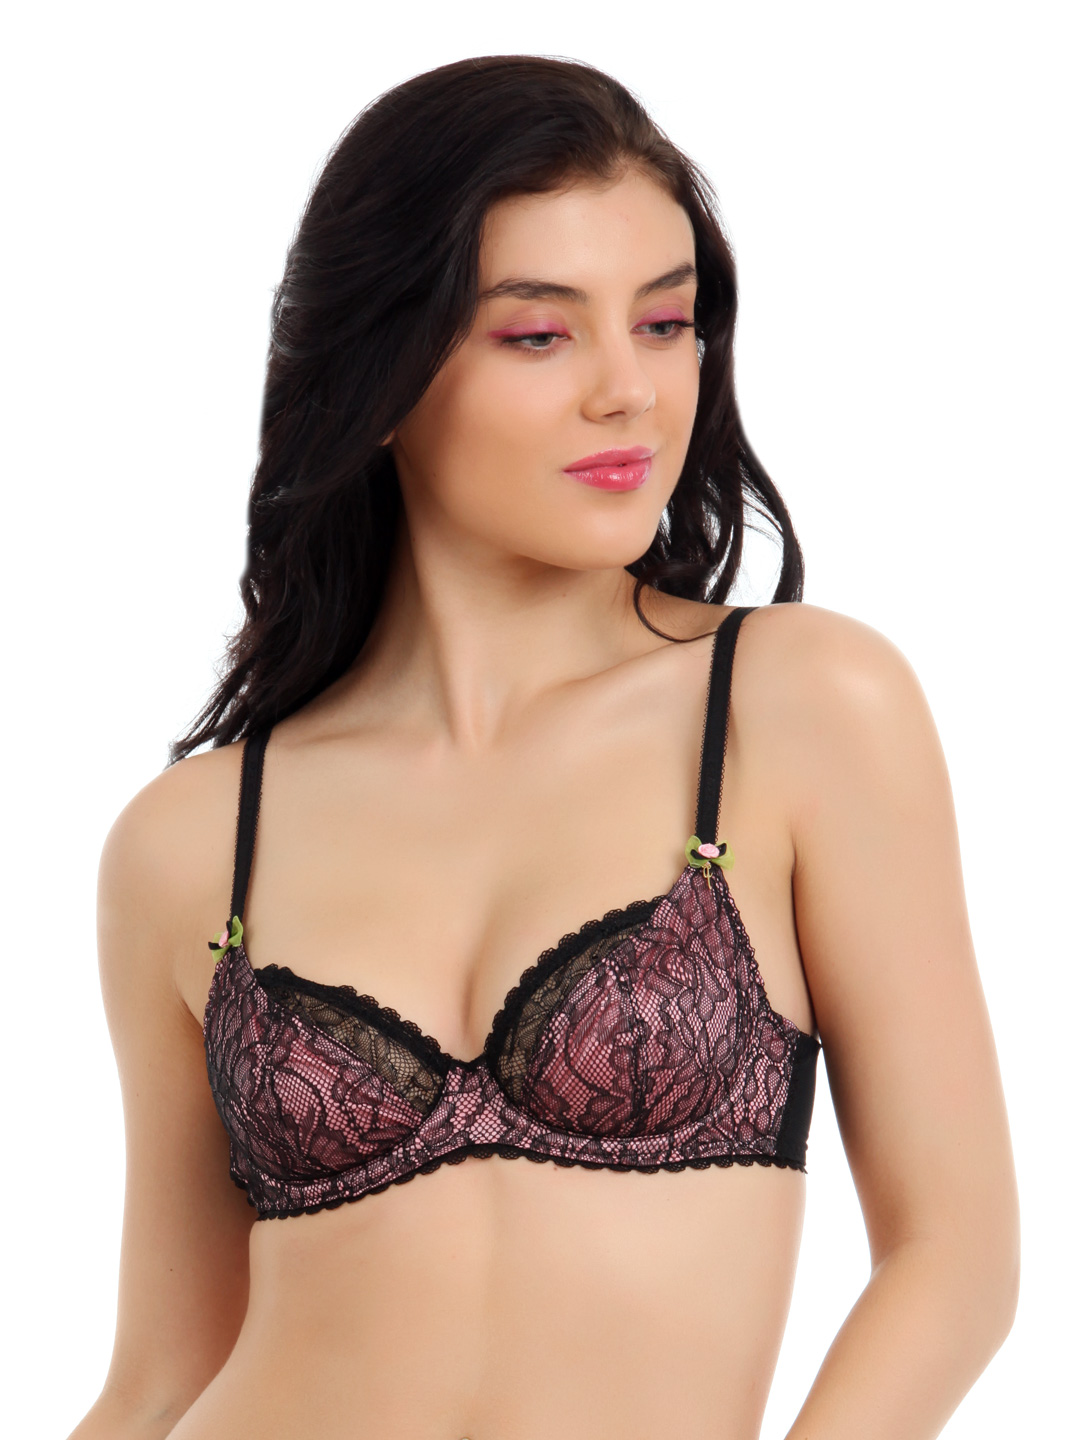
Avirate Peach & Black Bra
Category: Apparel / Innerwear / Bra
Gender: Women
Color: Peach
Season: Summer 2014
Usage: Casual